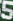
Number: 5